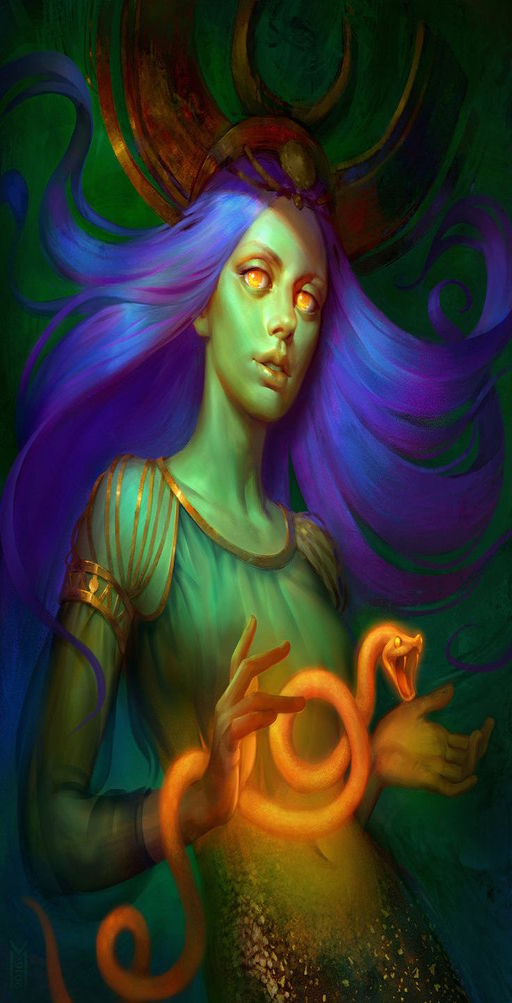
this is illustration with theme of envy for the upcoming tutorial book